Aetia (Callimachus)

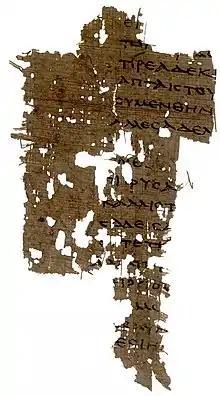
Papyrus fragment containing part of the proem to the "Aetia"

The Aetia is an ancient Greek poem by the Alexandrian poet Callimachus. As an aetiological poem, it presents a large collection of origin myths in four books of elegiac couplets. Although the poem cannot be precisely dated, scholars estimate it was probably composed between 270 and 240 BC.